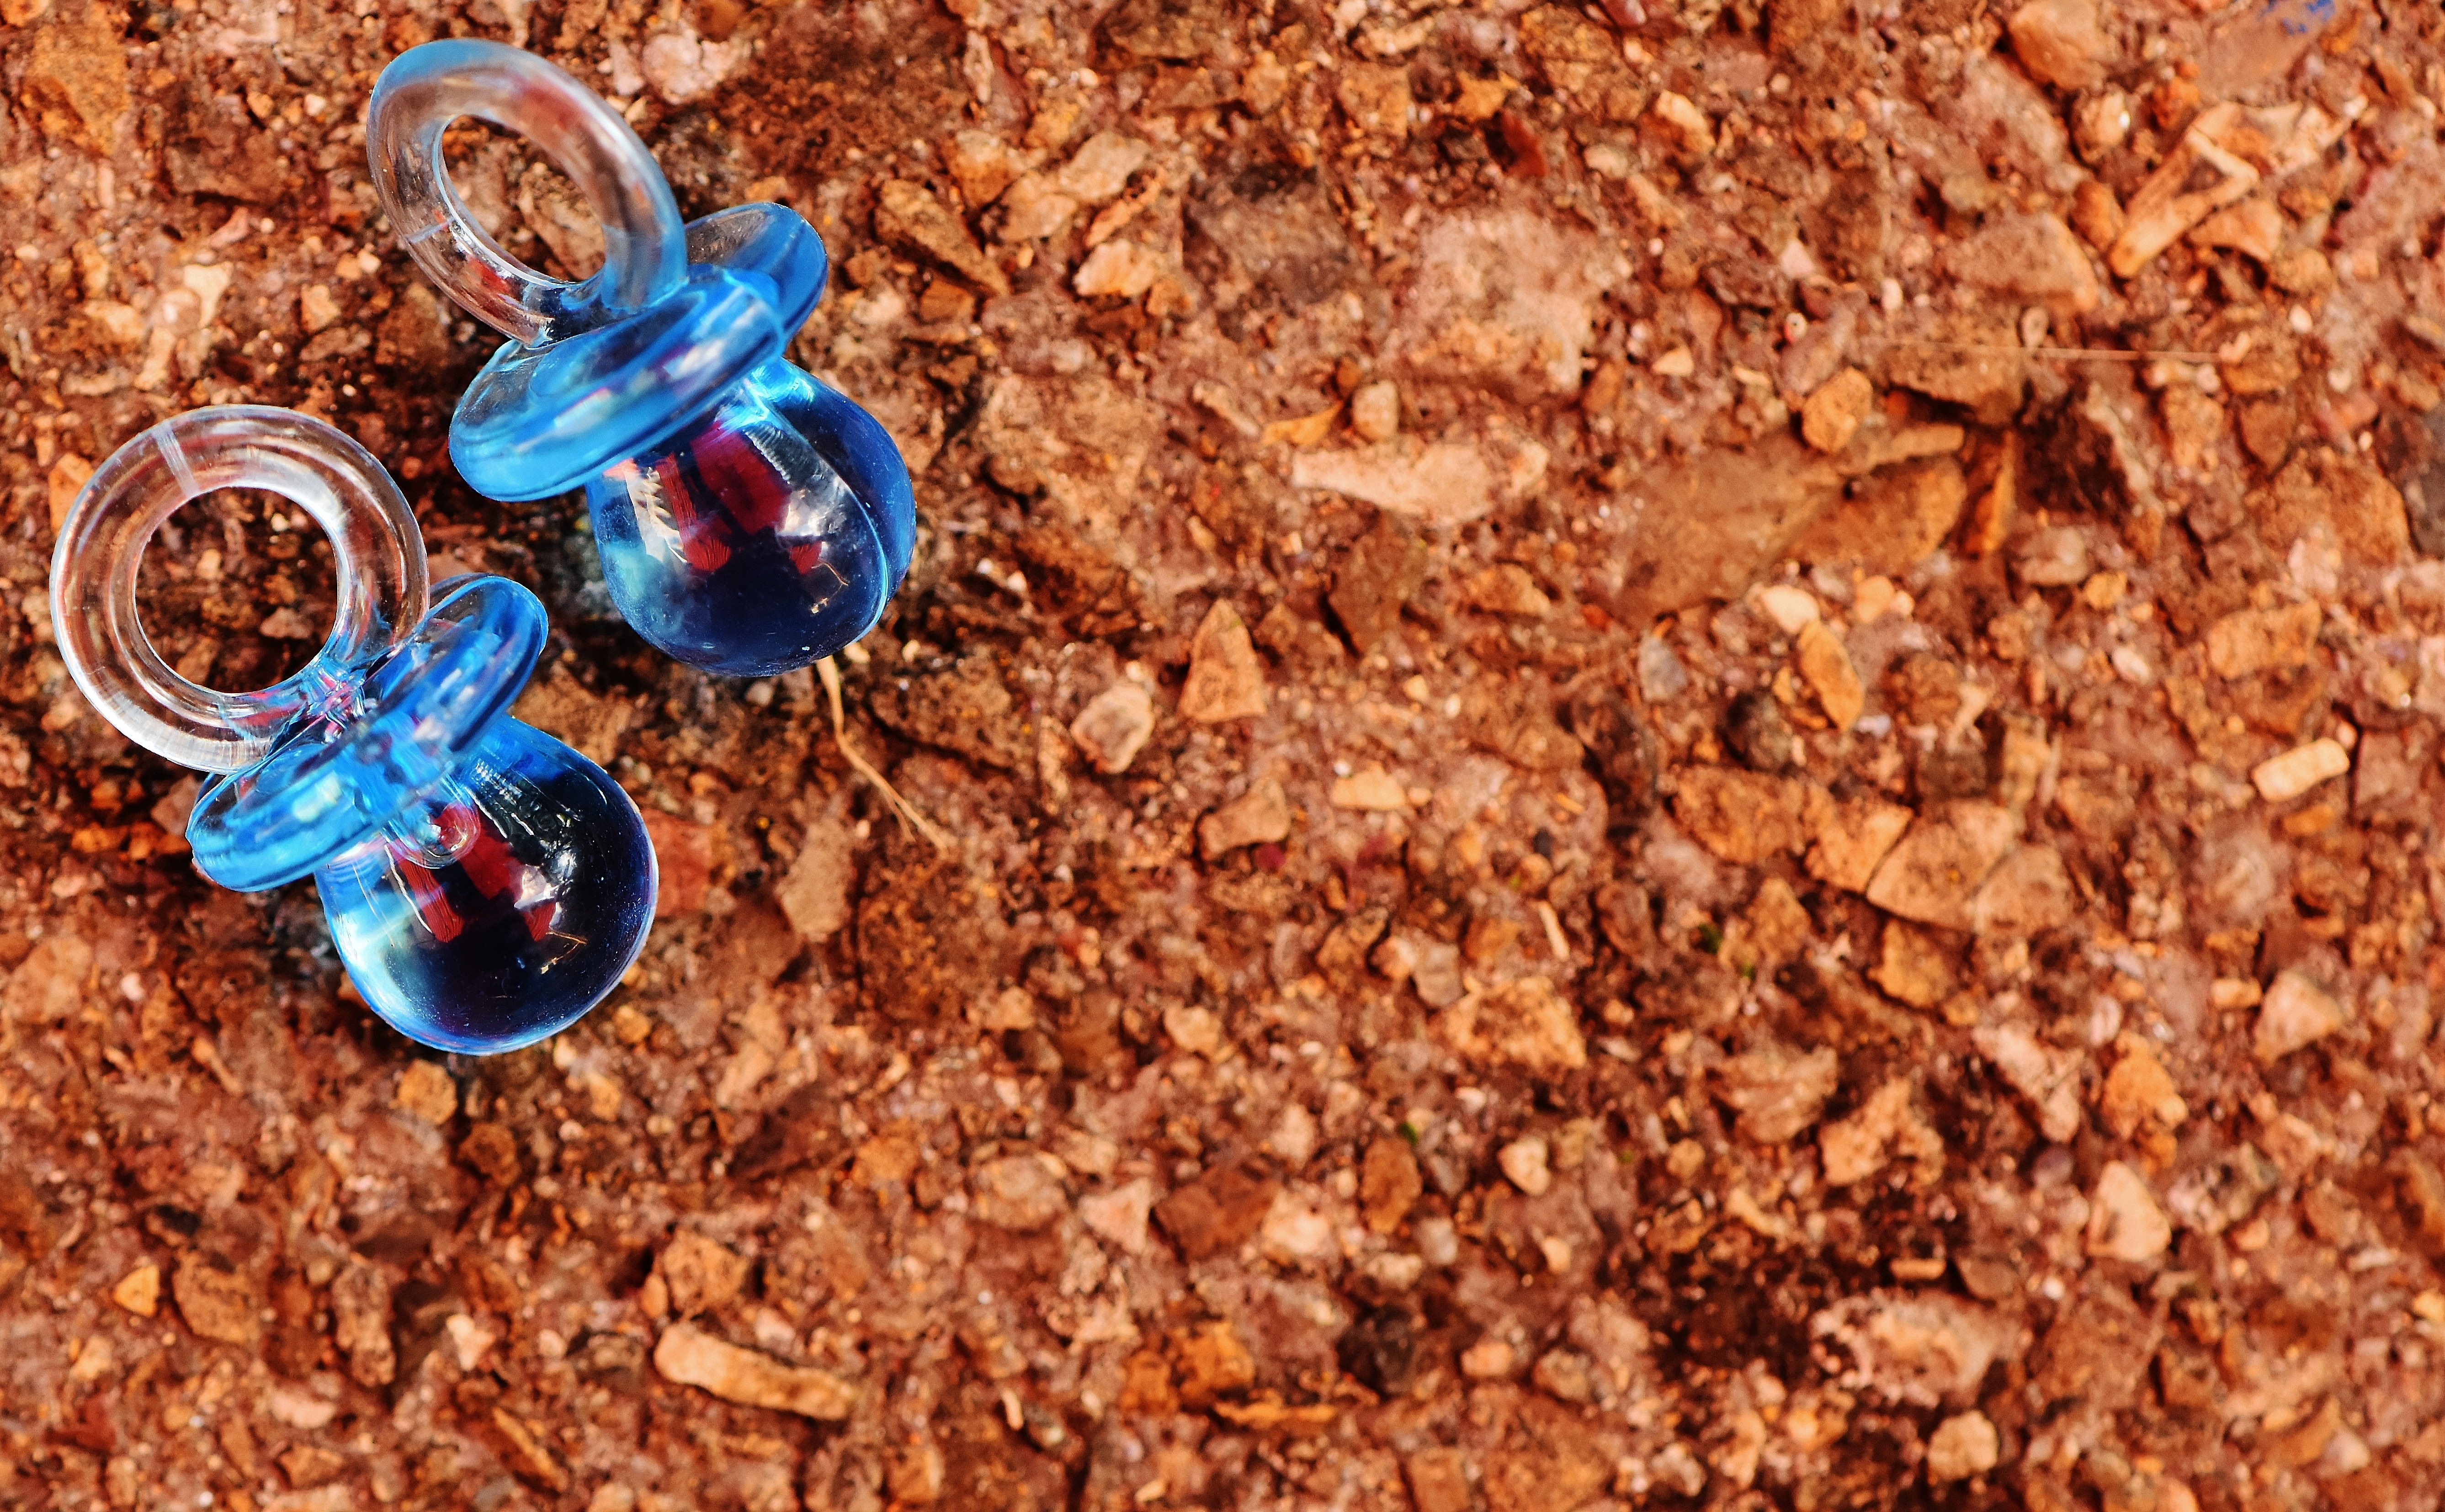
plastic, flower, cute, food, baby, greeting card, pacifier, fashion accessory